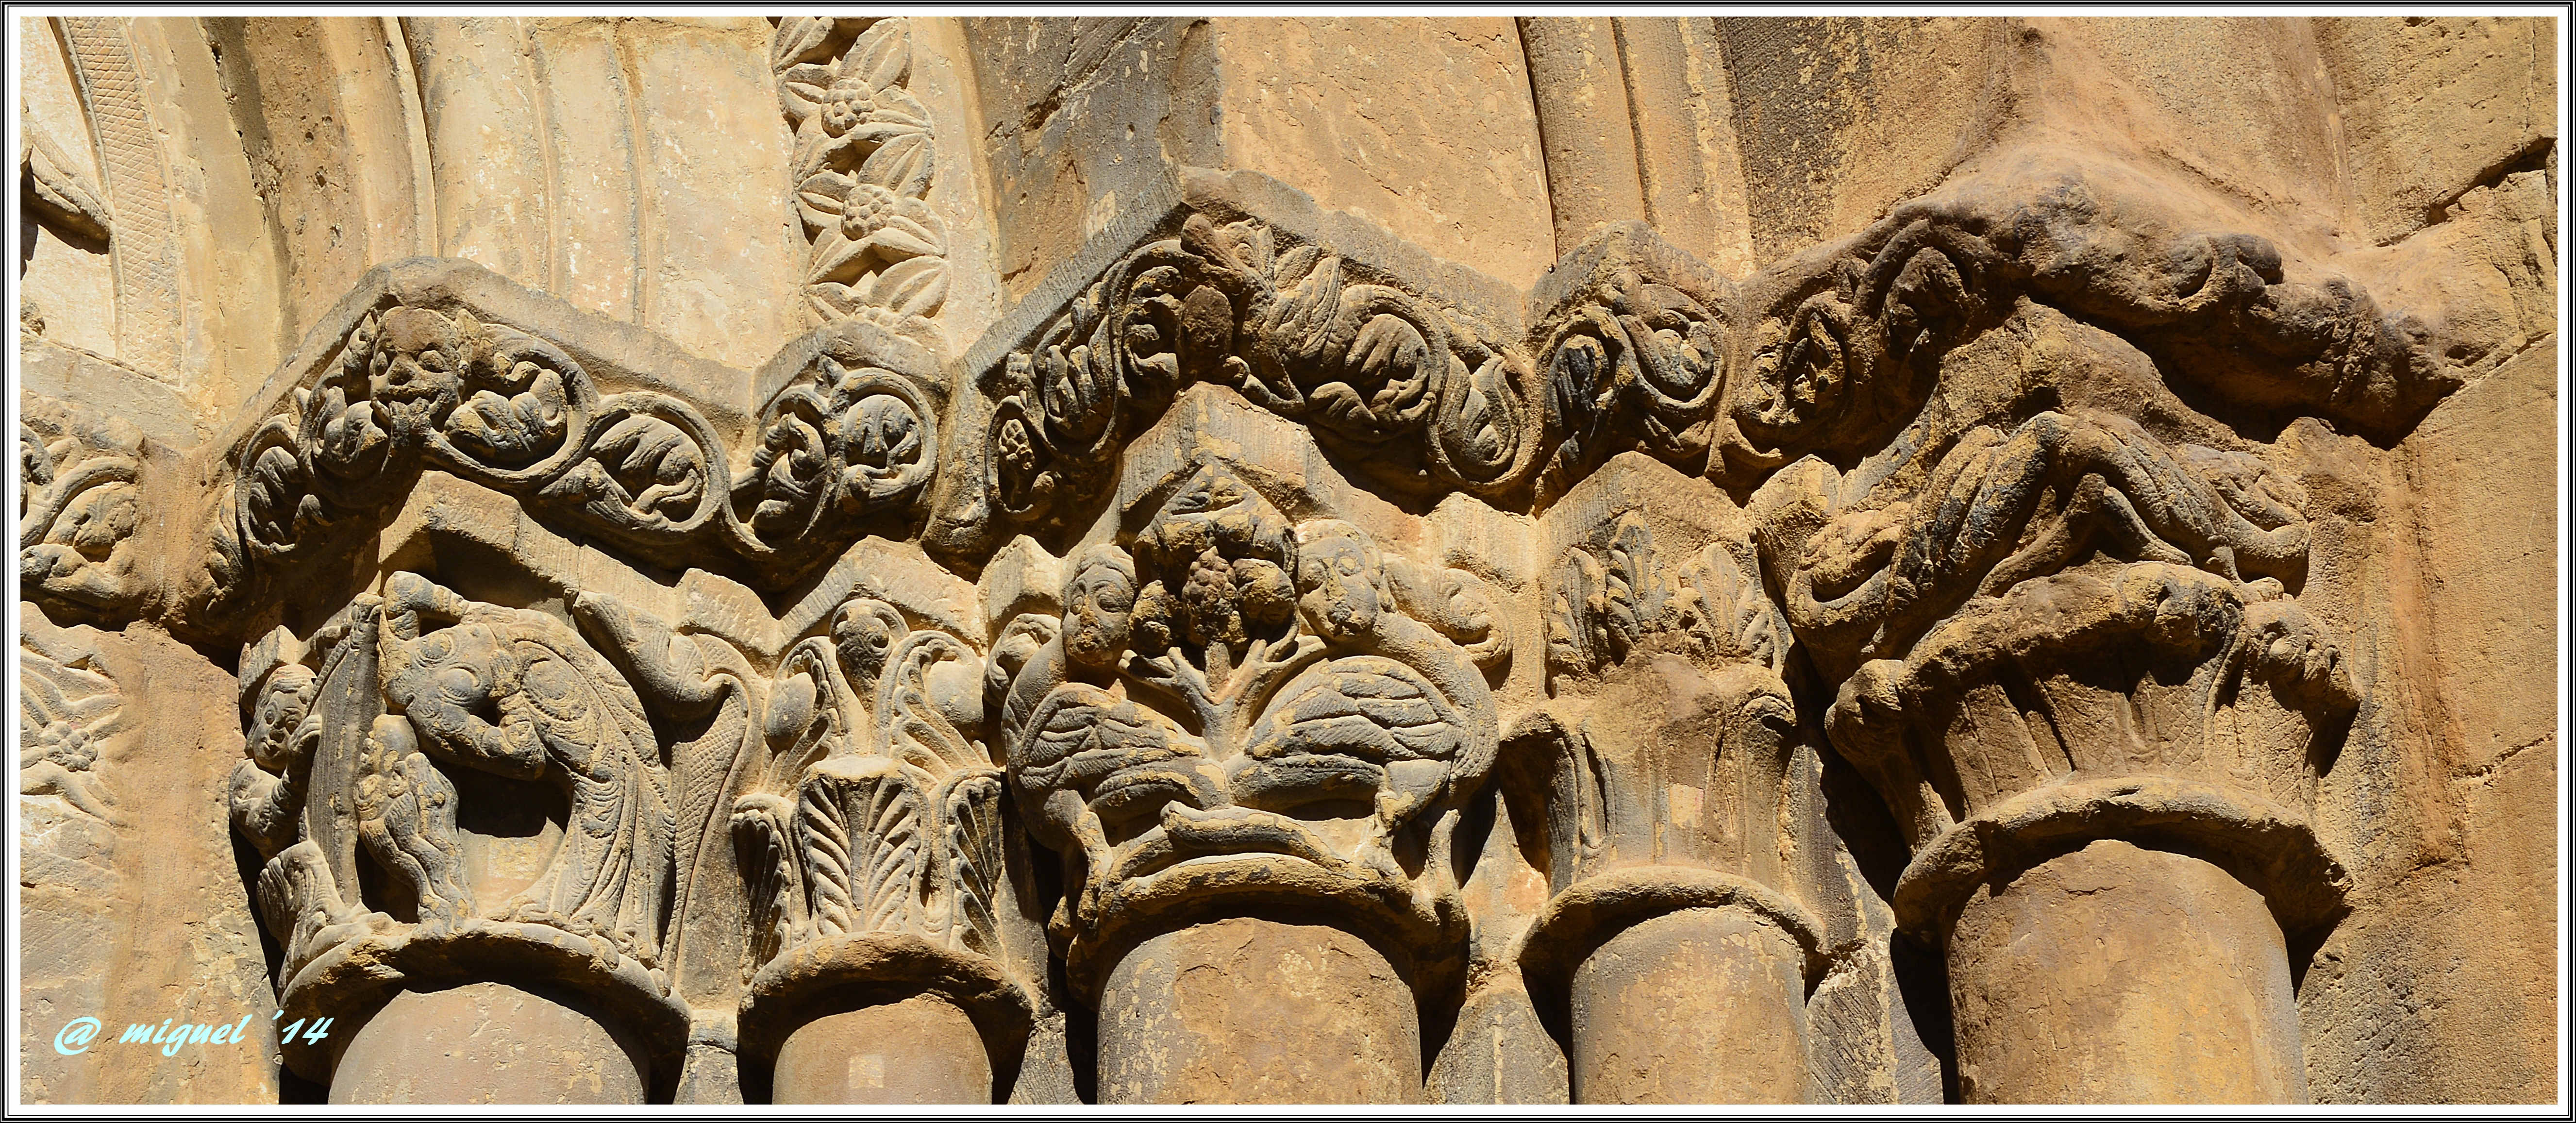
monument, statue, gargoyle, sculpture, art, temple, history, carving, relief, mythology, modern art, archaeological site, stone carving, ancient history